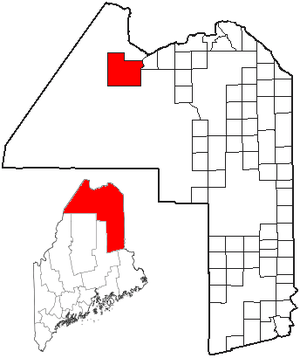
Allagash est une ville située dans l’État américain du Maine, dans le comté d’Aroostook.